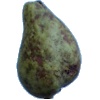
Label: pear_stone